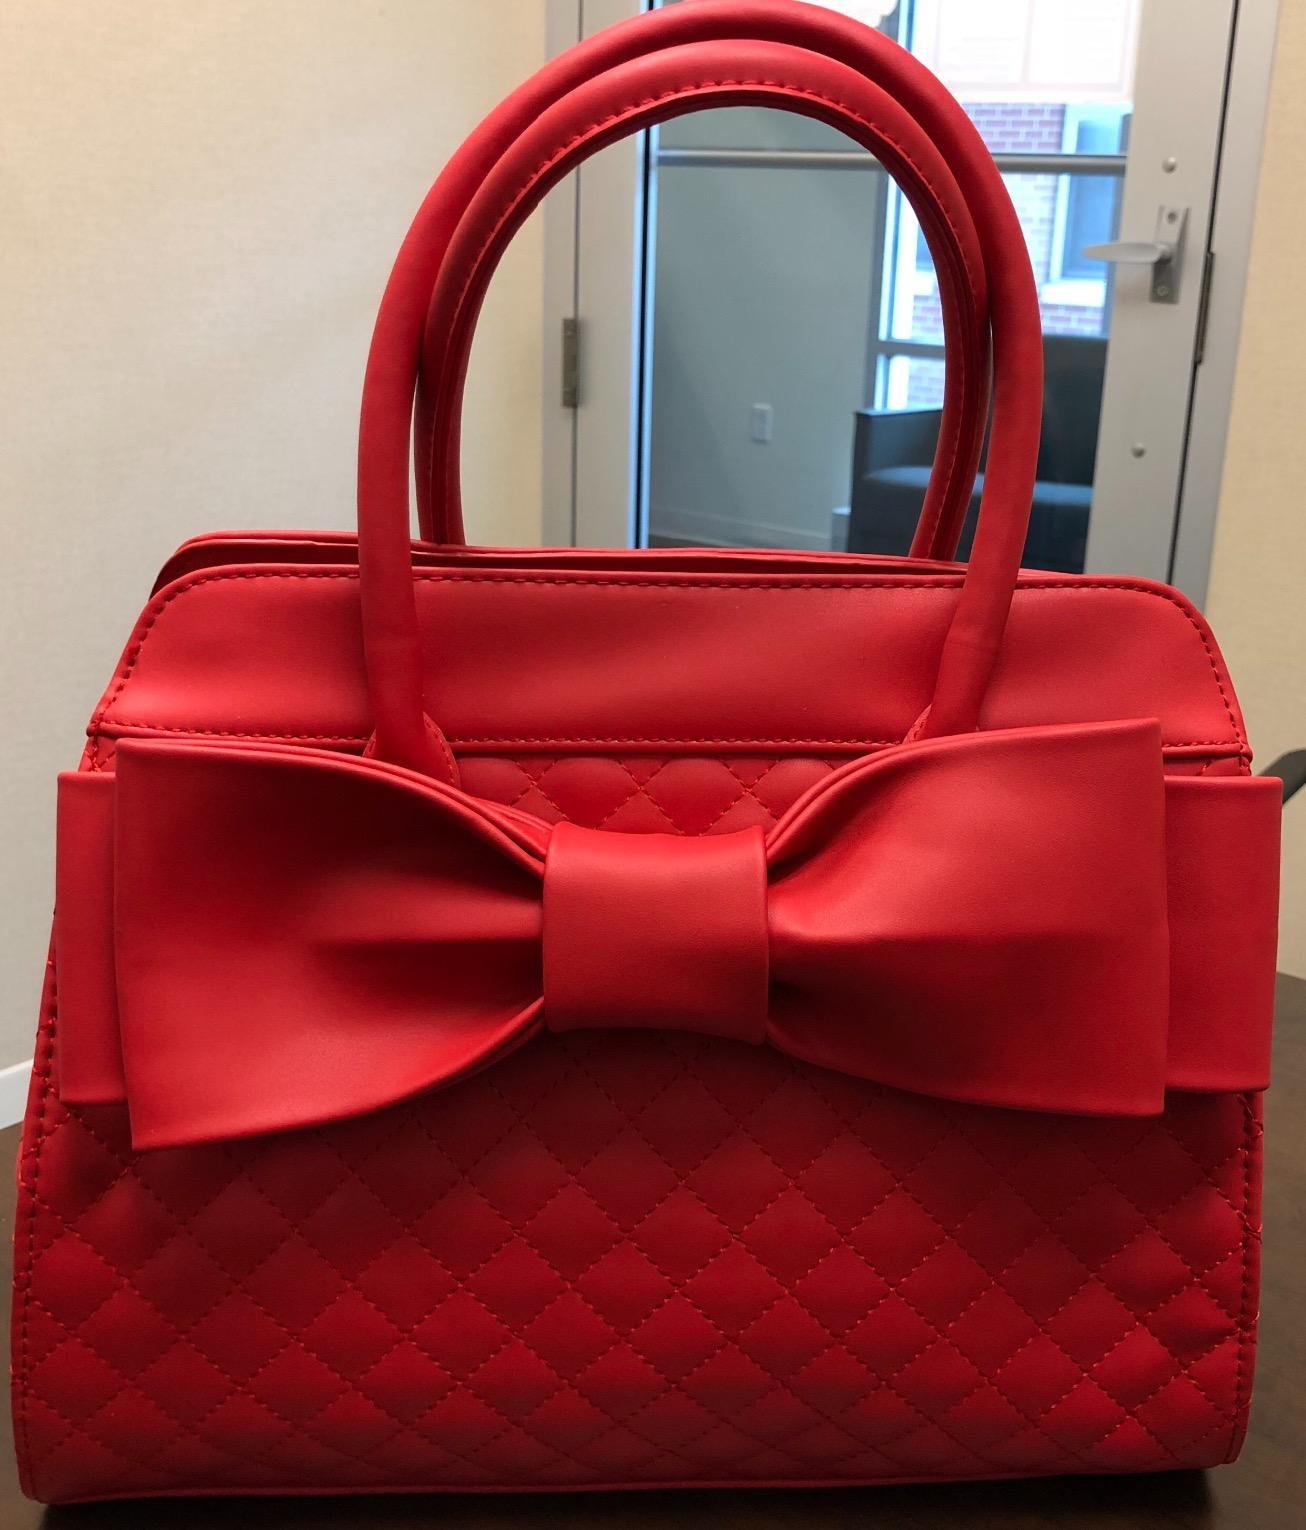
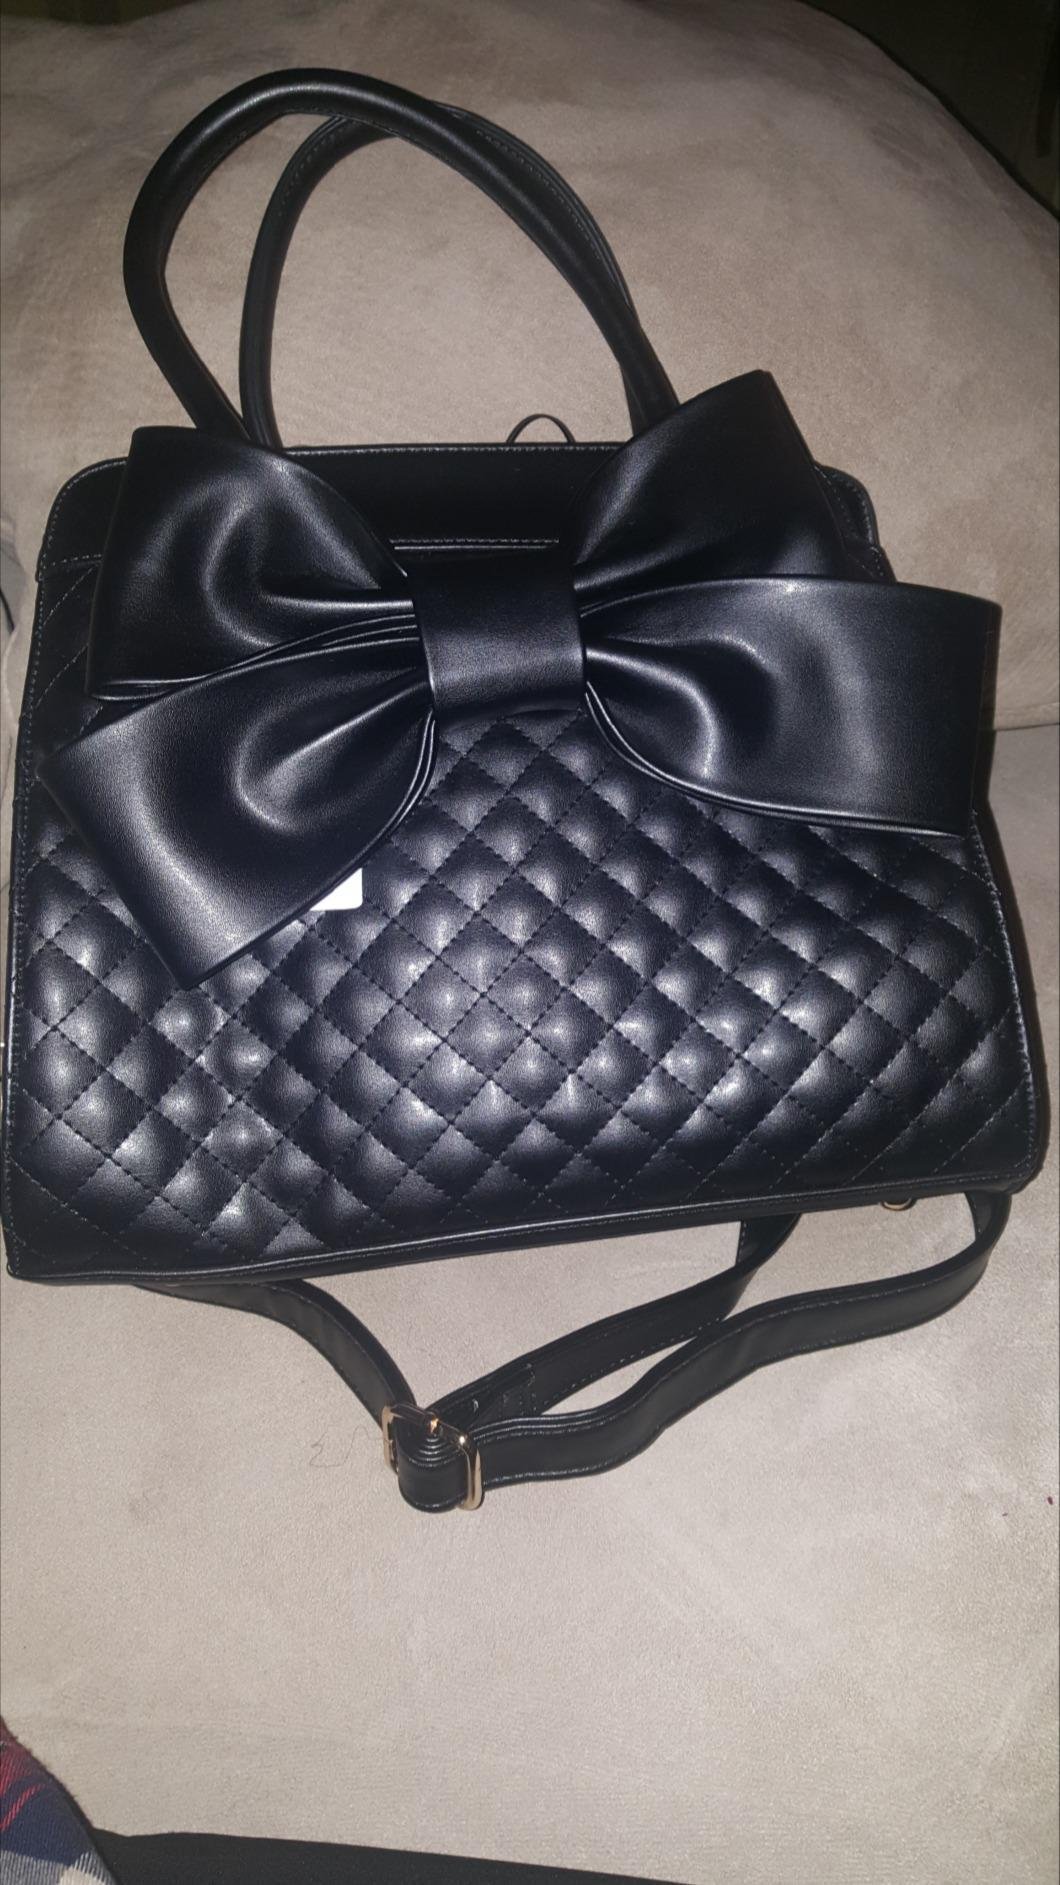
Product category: accessories_handbag
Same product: no